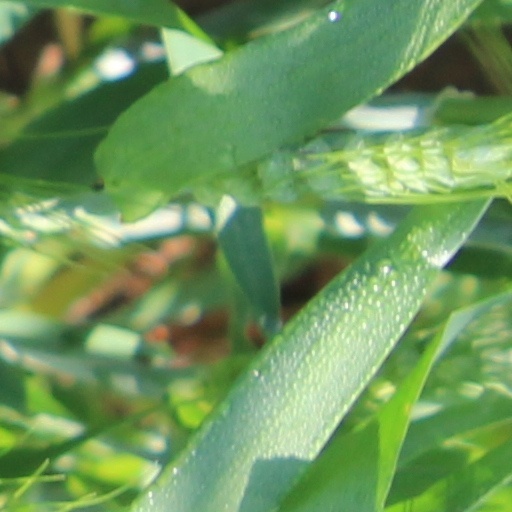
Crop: wheat